Once Upon a Time in the West

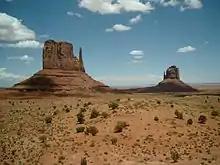
Monument Valley, Utah

Interiors for the film were shot in Cinecittà studios, Rome. The opening sequence with the three gunmen meeting the train was one of the sequences filmed in Spain. Shooting for scenes at Cattle Corner Station, as the location was called in the story, was scheduled for four days and was filmed at the "ghost" railway station in the municipality of La Calahorra, near Guadix, in the Province of Granada, Spain, as were the scenes of Flagstone. Shooting for the scenes in the middle of the railway were filmed along the Guadix–Hernán-Valle railway line. Scenes at the Sweetwater Ranch were filmed in the Tabernas Desert, Spain; the ranch is still located at what is now called Western Leone. The brick arch, where Bronson's character flashes back to his youth and the original lynching incident, was built near a small airport 15 miles (24 km) north of Monument Valley, in Utah, and two miles from U.S. Route 163 (which links Gouldings Lodge and Mexican Hat). Monument Valley itself is used extensively for the route Jill travels towards her new family in Sweetwater.